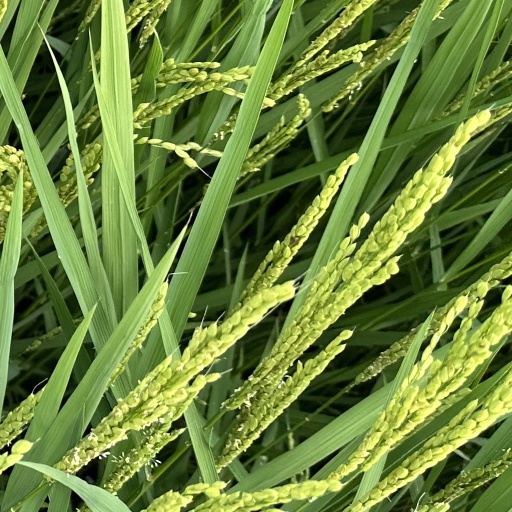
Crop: rice